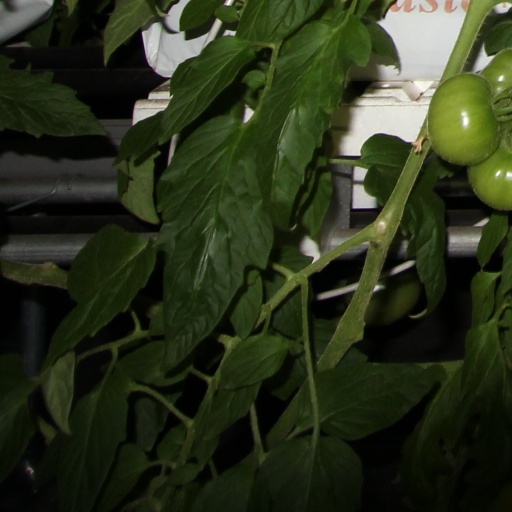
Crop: tomato